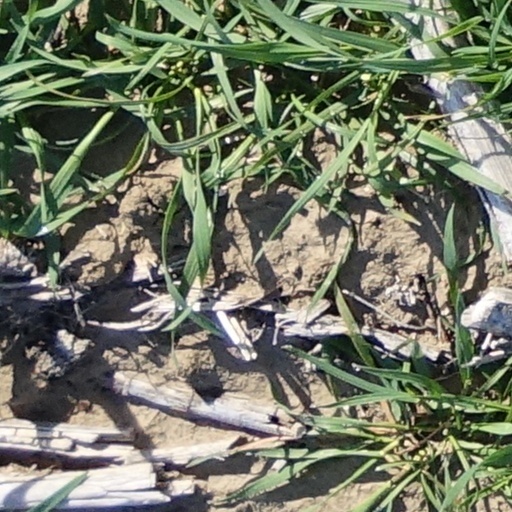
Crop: wheat